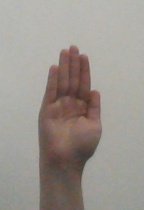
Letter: seen